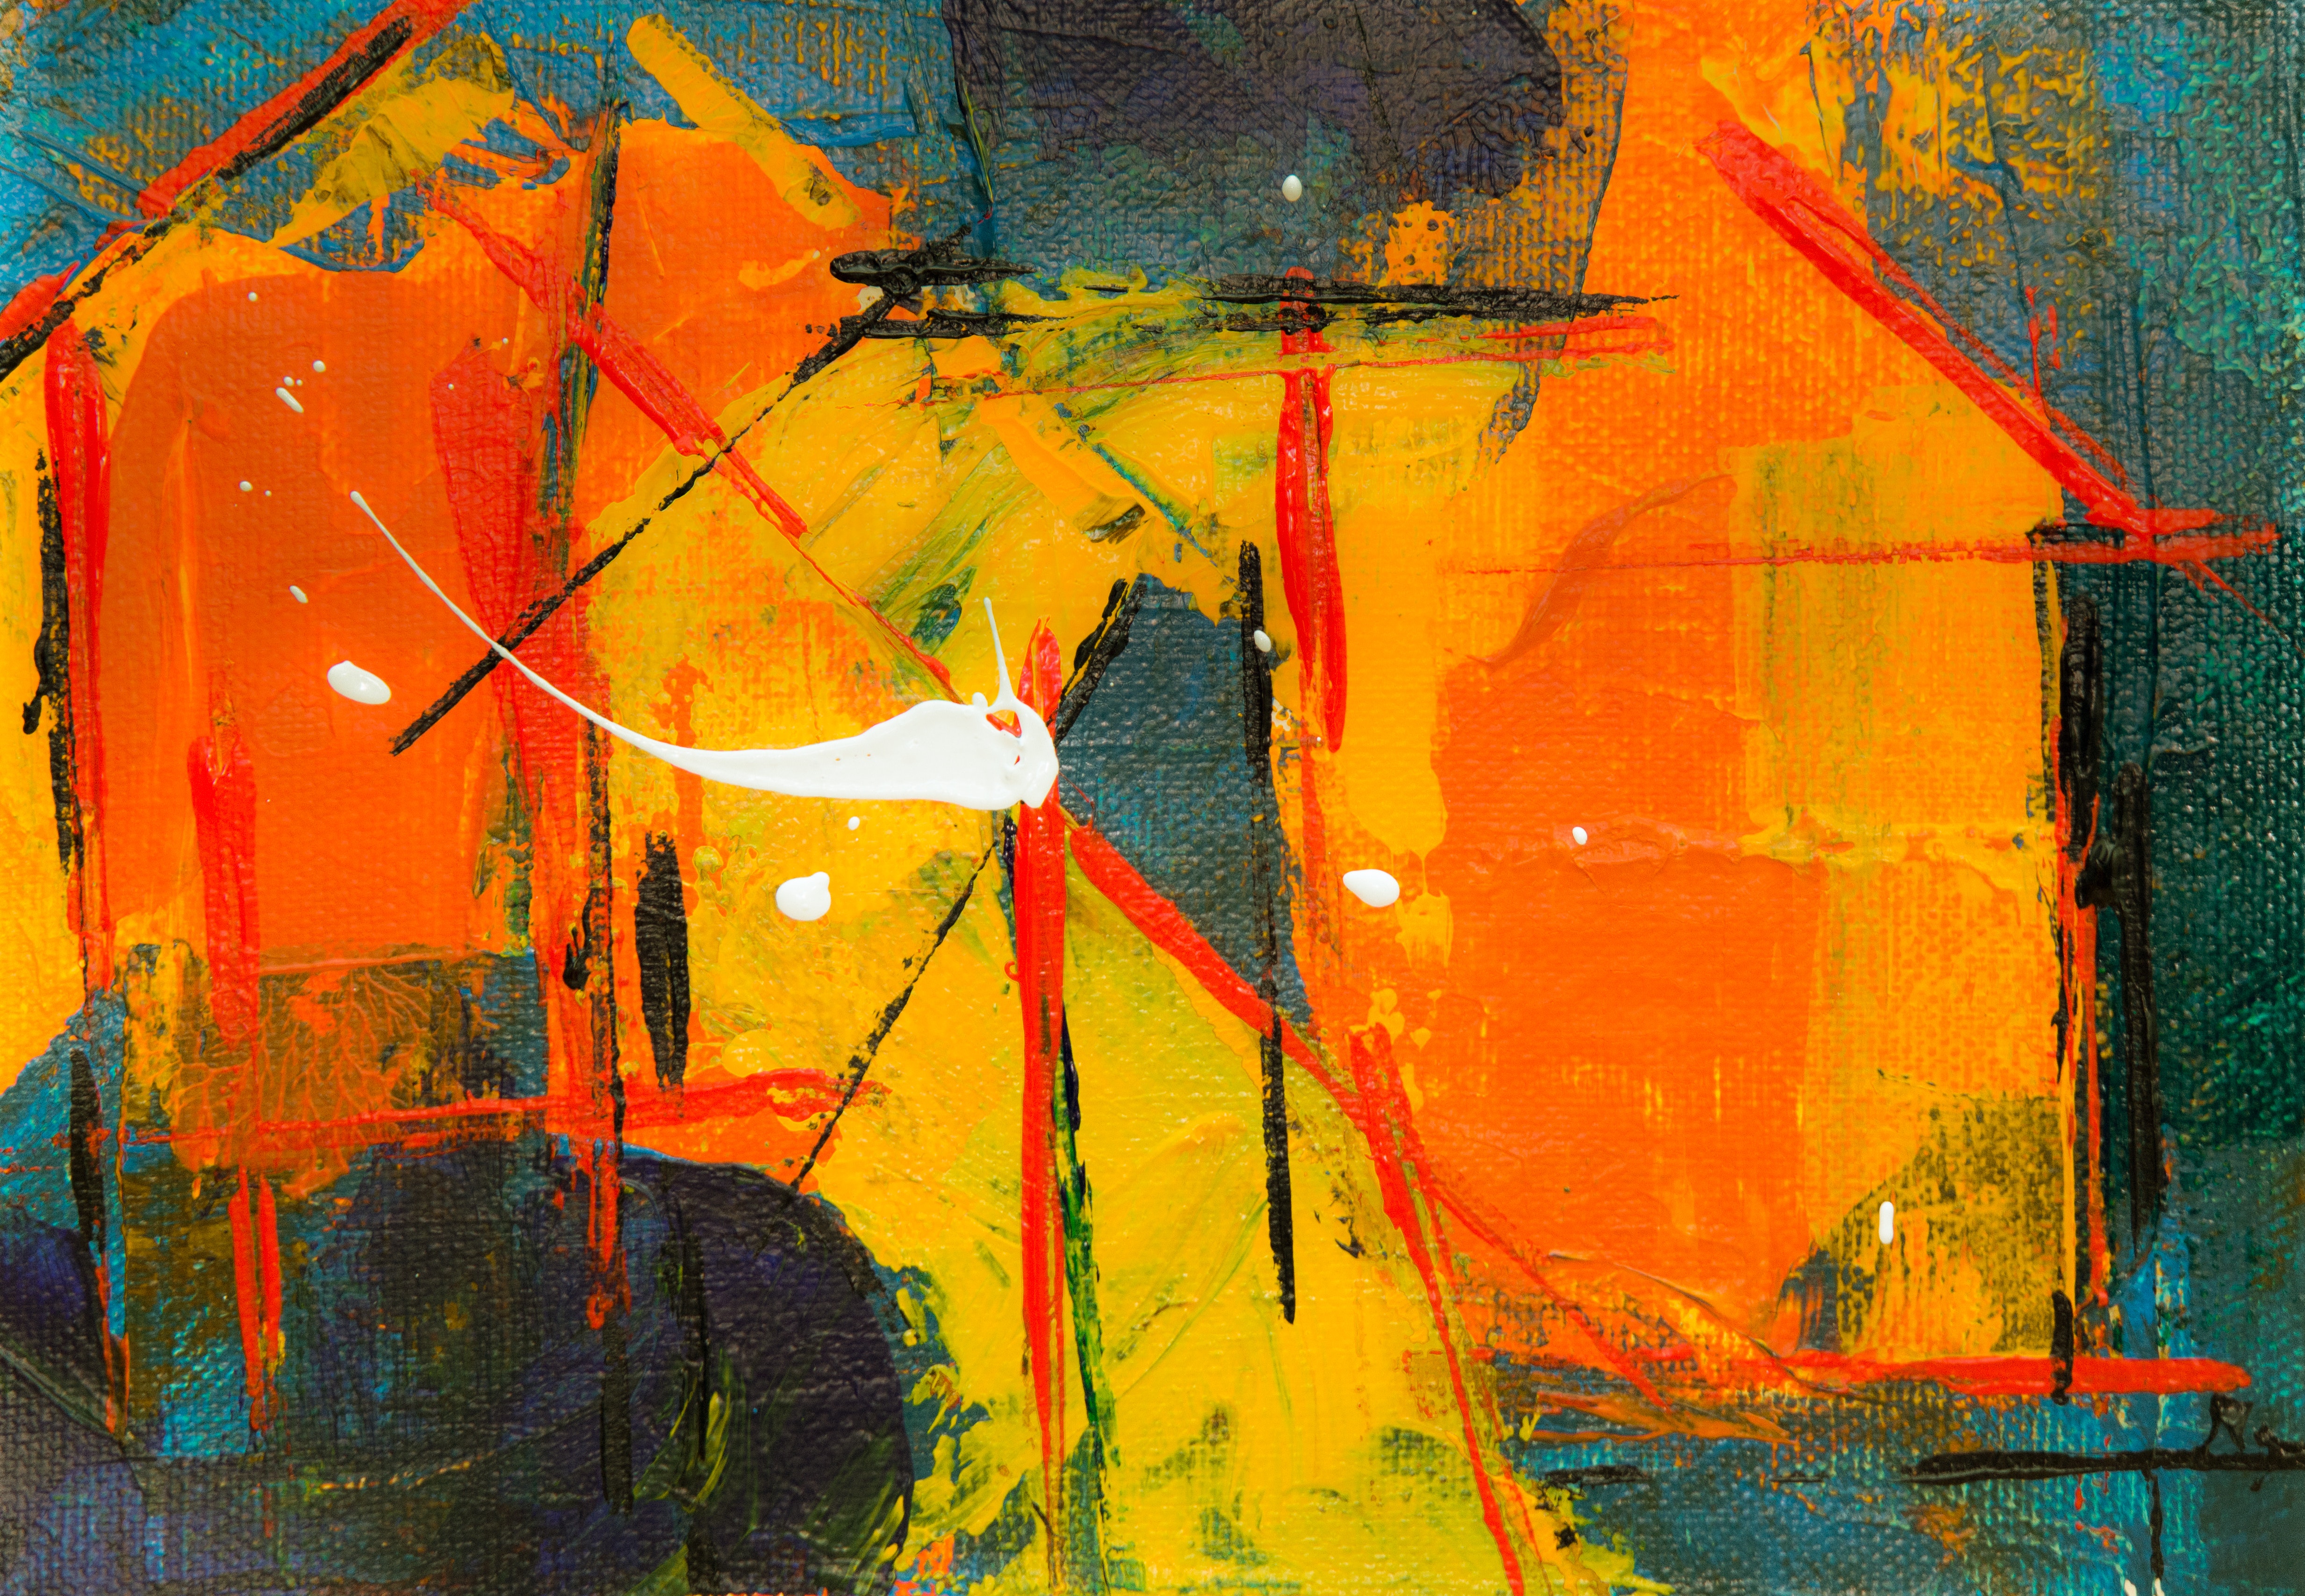
painting, modern art, orange, art, acrylic paint, visual arts, yellow, line, paint, child art, watercolor paint, illustration, artwork, graphic design, graphics